Elsa Desmond

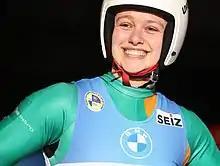
Desmond at the 2021–22 Luge World Cup.

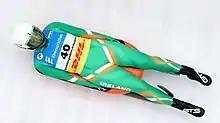
Desmond at the 2021 FIL World Luge Championships

Desmond began to compete internationally in luge in 2018. Elsa founded the Irish Luge Federation with support from her family to allow her to compete internationally, and continues to be a fully self funded athlete. She competed for Ireland at the 2022 Winter Olympics in the women's singles event becoming Irelands first luge athlete to compete at the Olympics. She continues to run the Irish Luge Federation alongside coaching the growing junior team with the aim of ensuring the longevity of the sport within Ireland, while aiming to again make history at the 2026 Winter Olympics in Milano-Cortina.